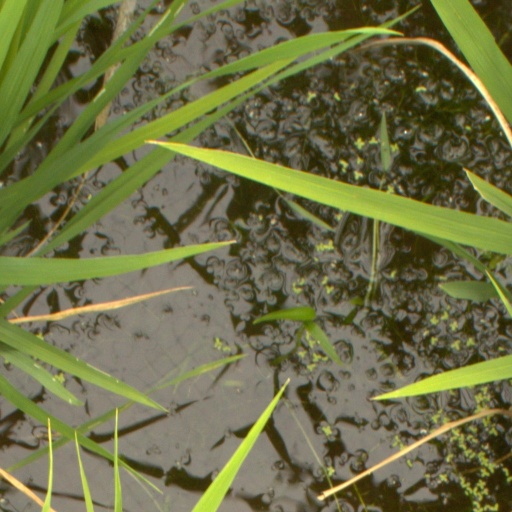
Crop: rice